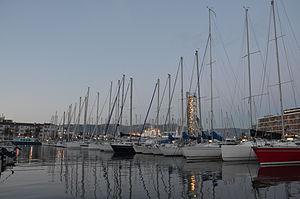
Le port de La Seyne-sur-Mer (83), avant la tombée de la nuit.
La Seyne-sur-Mer est une commune française située au bord de la Méditerranée dans le département du Var en région Provence-Alpes-Côte d'Azur. Elle fait partie de la métropole Toulon Provence Méditerranée.